Boxers and Saints

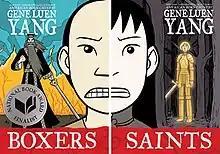
The cover of "Boxers" (left) and the cover of "Saints" (right), respectively.

Boxers and Saints are two companion graphic novel volumes written and illustrated by Gene Luen Yang, and colored by Lark Pien. The publisher First Second Books released them on September 10, 2013. Together the two volumes have around 500 pages.